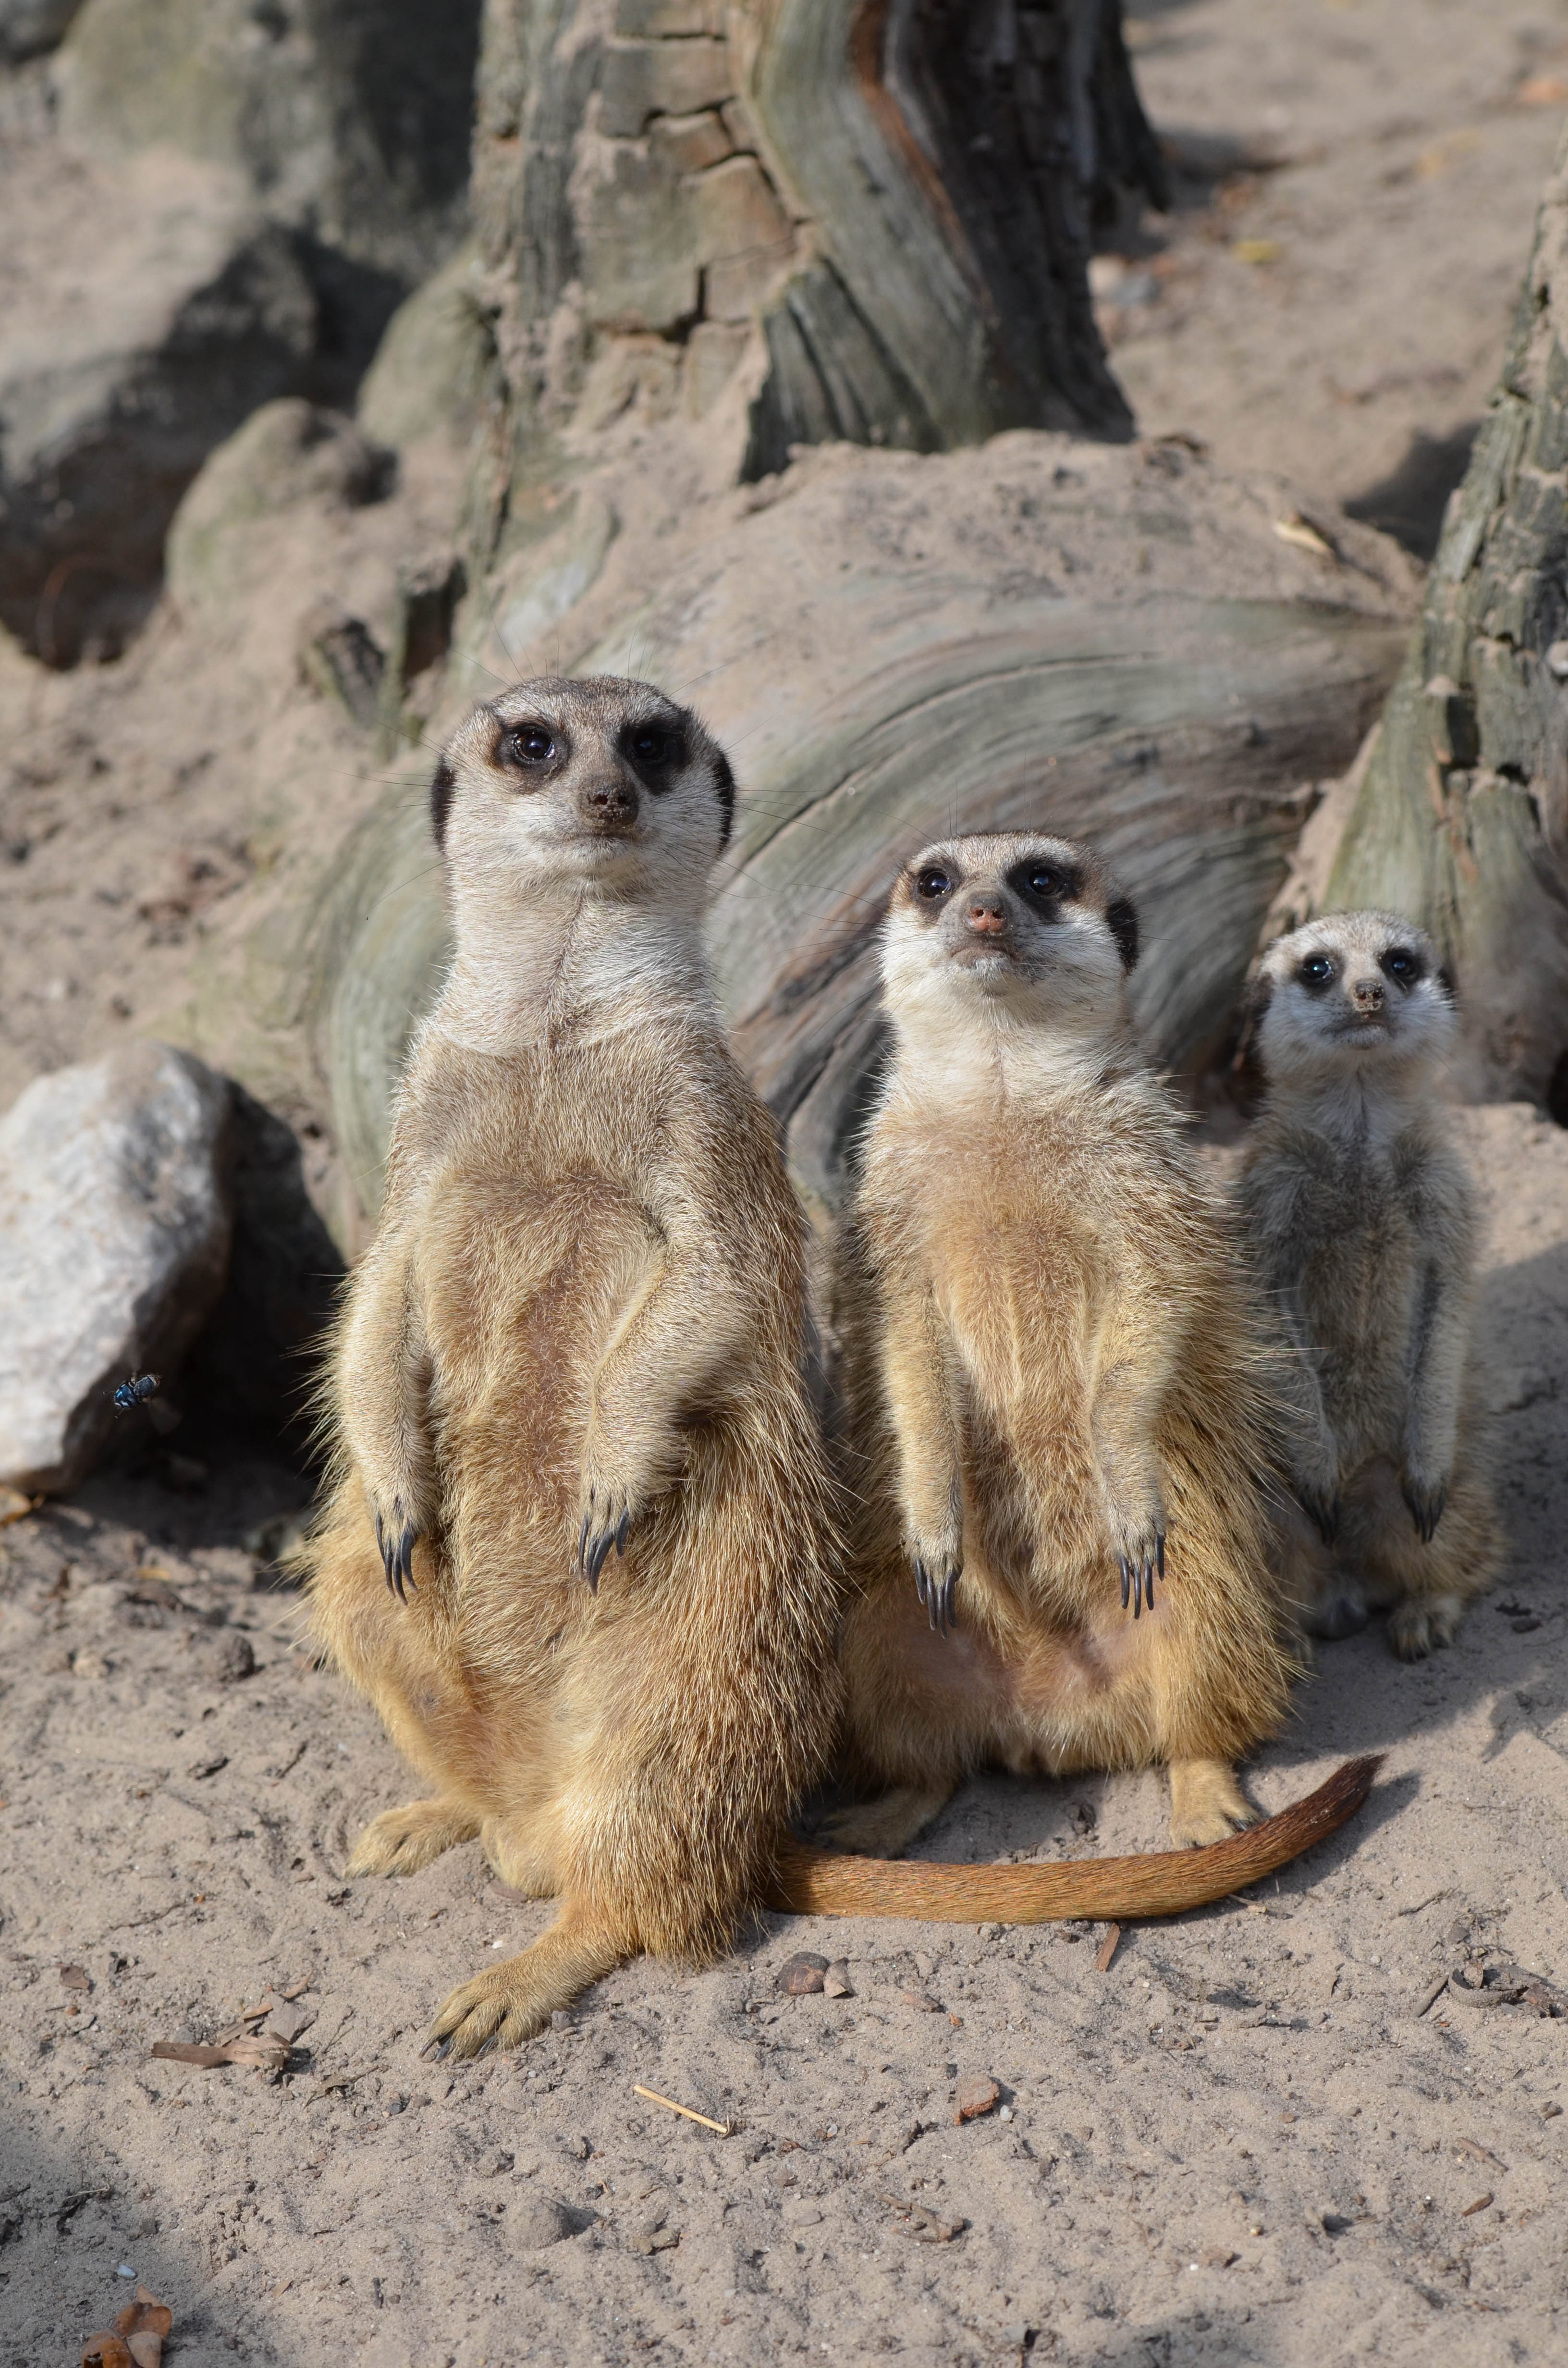
sweet, cute, wildlife, zoo, mammal, squirrel, rodent, fauna, animals, vertebrate, meerkat, mongoose, marmot, prairie dog